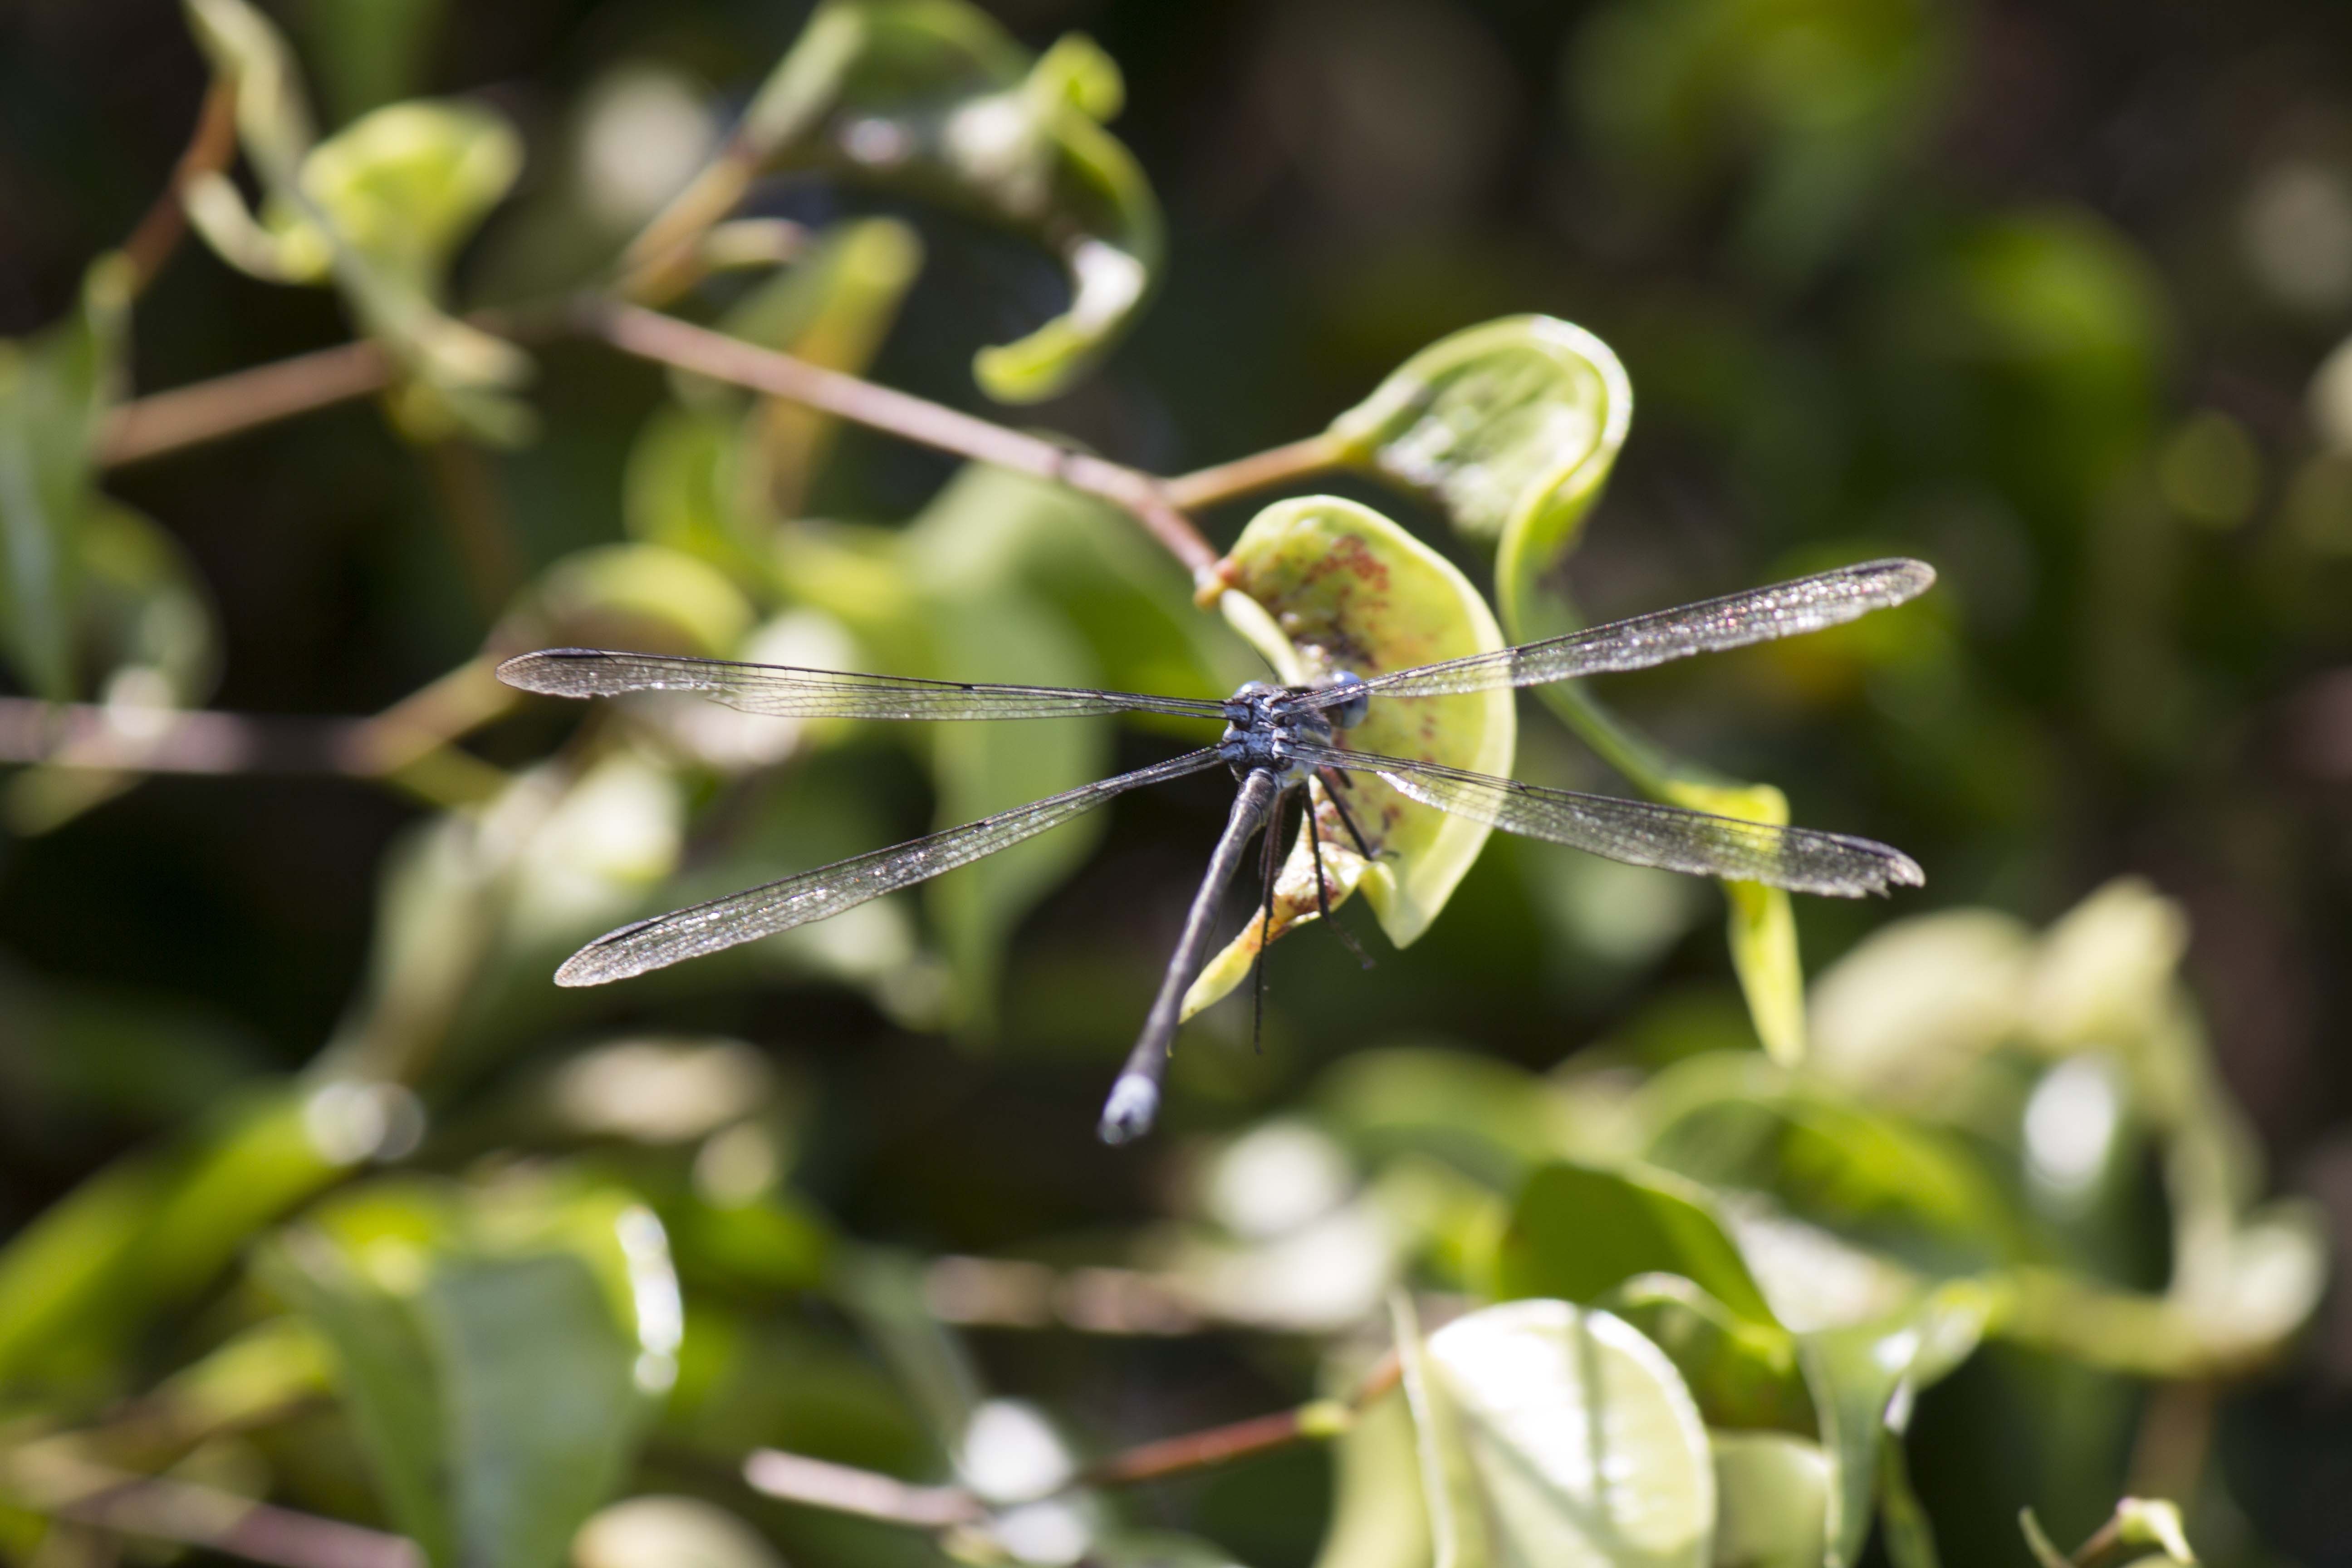
nature, branch, blossom, plant, leaf, flower, green, insect, botany, flora, fauna, invertebrate, wildflower, close up, shrub, dragonfly, insects, macro photography, flowering plant, land plant, dragonflies and damseflies